Henry E. Maynadier

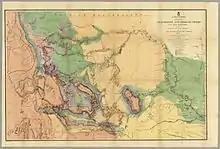
Map of the Raynolds Expedition (1869)

Maynadier was commissioned as a brevet second lieutenant on May 1, 1851, and as second lieutenant on February 29, 1852. Maynadier was commissioned as a first lieutenant on March 3, 1855. In 1859, the Mullan Road was under construction to connect the Upper Missouri River portion of Fort Benton, Montana to the Pacific Ocean. Captain William F. Raynolds and Maynadier of the United States Army Corps of Topographical Engineers were sent to conduct military reconnaissance in a campaign that would be referred to as the Raynolds Expedition. The field work was unique because it would be the most detailed record of the Shields and Yellowstone River trail systems and geography. The timing of their field work during cultural change in the area was particularly important. Their report of their field work in the spring and autumn seasons of 1859 and 1860 would not get filed until 1867, as both Raynolds and Maynadier were called to serve in the American Civil War.